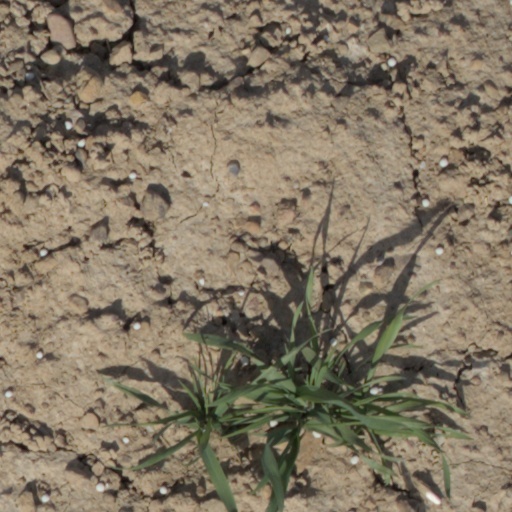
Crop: wheat